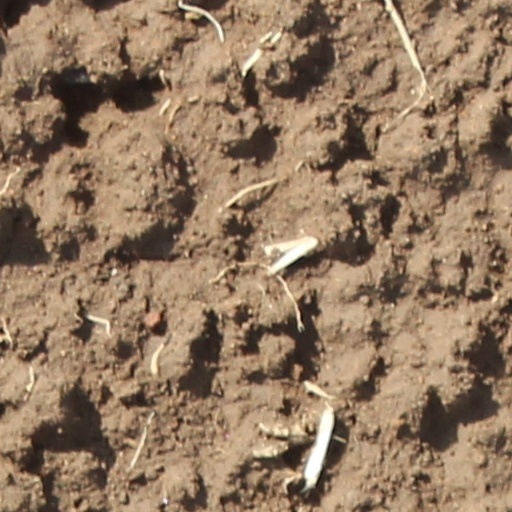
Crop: wheat